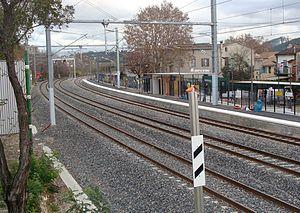
Vue d'ensemble de la nouvelle organisation de la gare de la Pomme
La gare de La Pomme est une gare ferroviaire française de la ligne de Marseille-Saint-Charles à Vintimille, située sur le territoire de la ville de Marseille, au cœur du quartier de La Pomme, à l'est de la ville, dans le 11ᵉ arrondissement, dans le département des Bouches-du-Rhône, en région Provence-Alpes-Côte d'Azur.